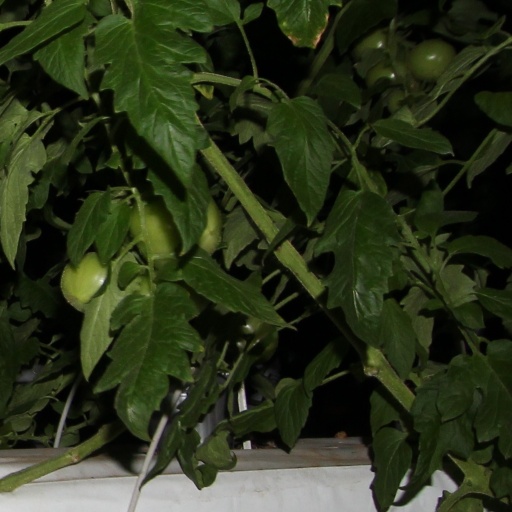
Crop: tomato